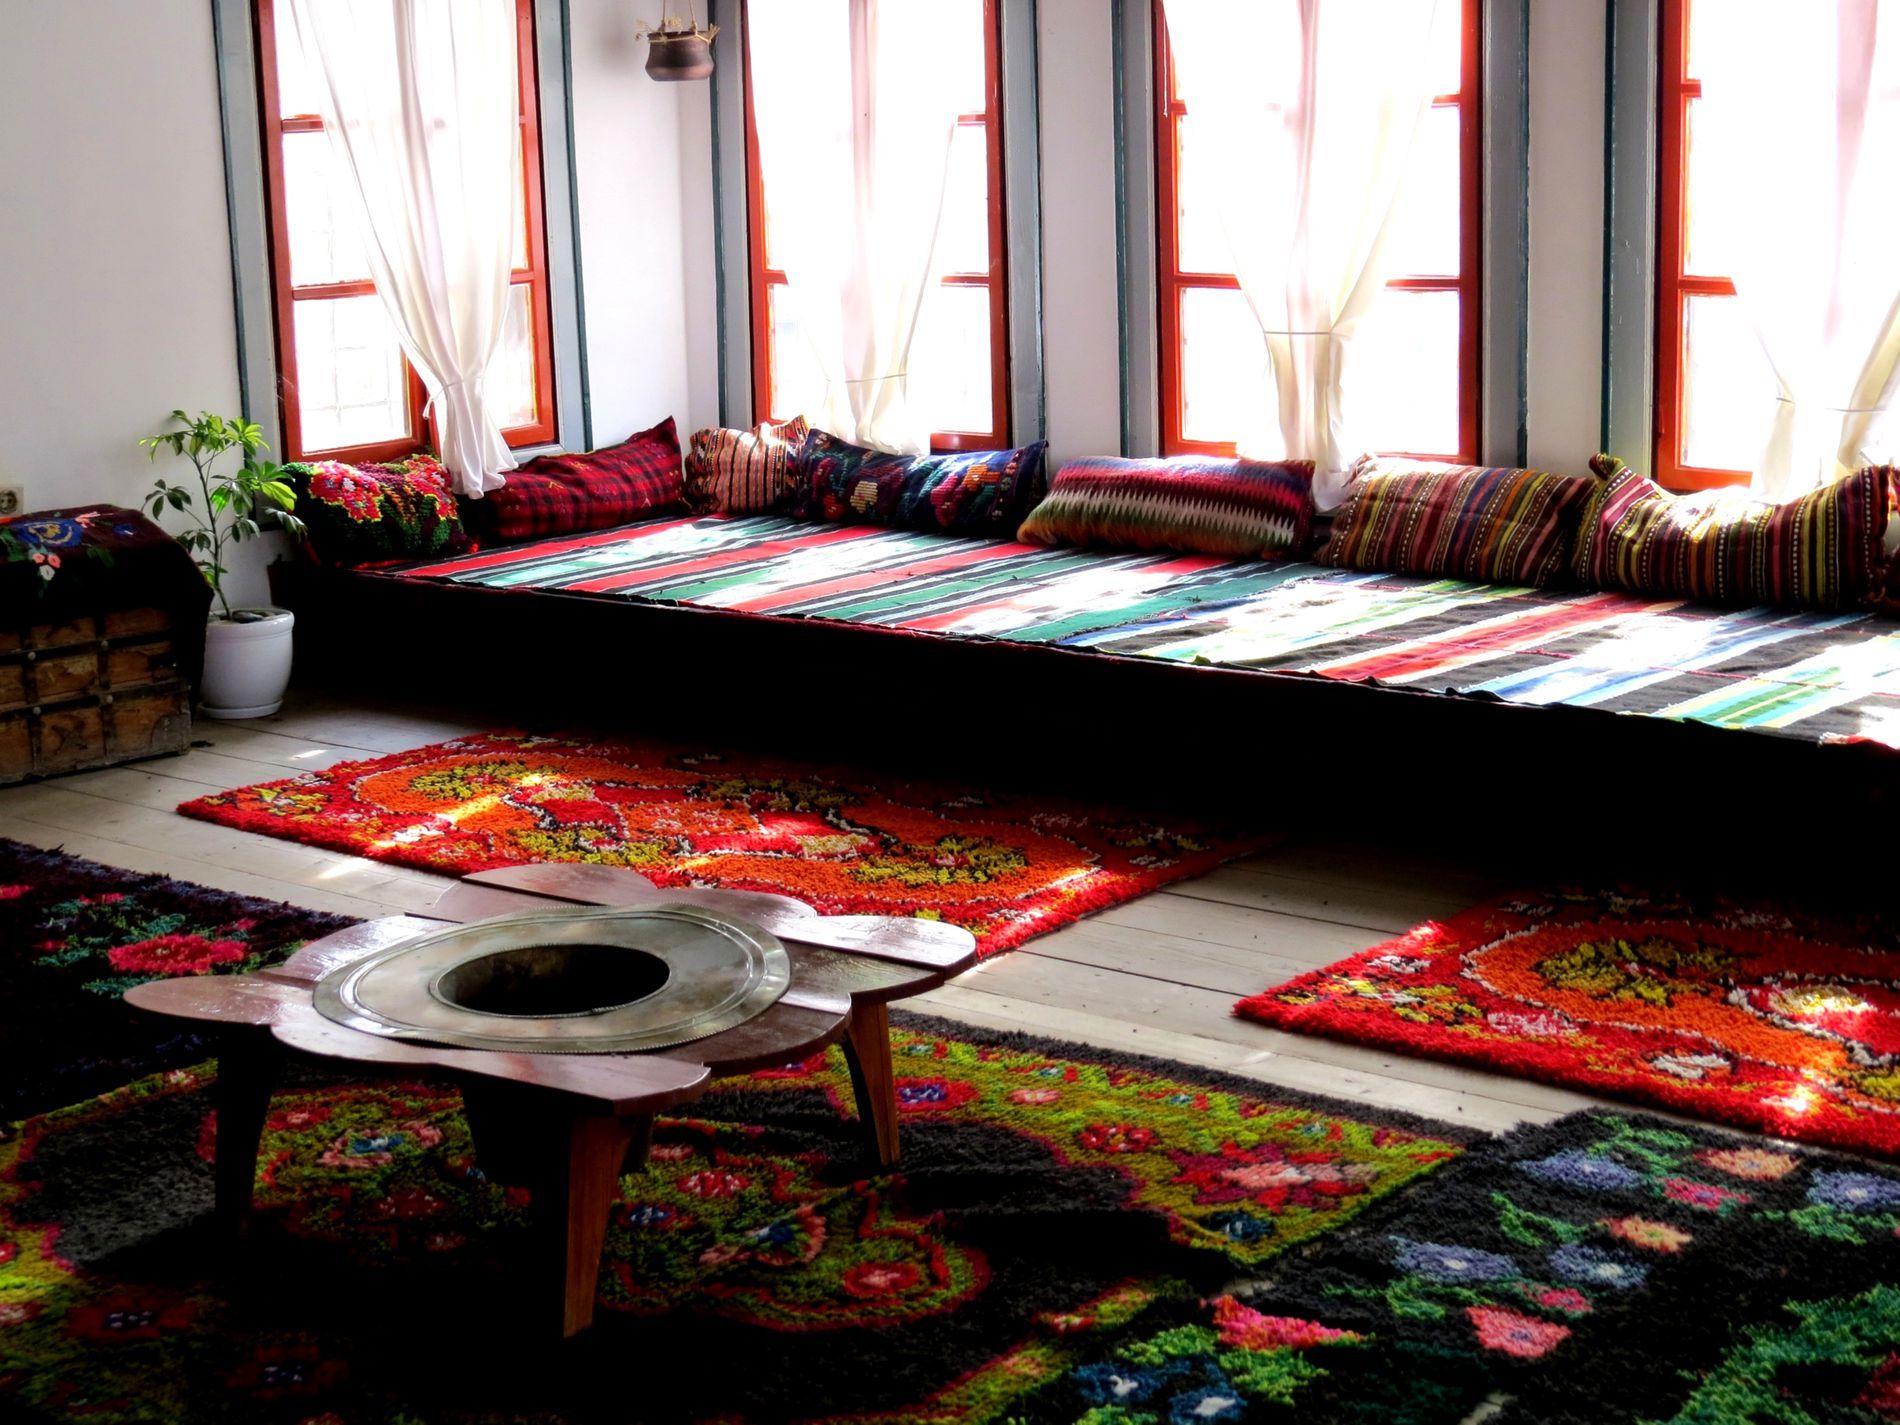
Bohemian living room
the image captures a bohemian living room the mix of colors makes the room living piece of art, a lot of colors and antiques yet it reflects simplicity, a wooden floor covered with colored rugs, amid the room there's an old hand made coffee table , walls are white colored with red long windows with white transparent curtains, at the back there's a long seating area  with colored fabric sheet and  pillows.
eye level perspective shot of a bohemian living rooms with bright colored furniture yet simple, wooden floor with wooden furniture reflects simplicity, white colored walls with red windows covered with white transparent curtains reflecting sunlight  adding peaceful eye relaxing sense to the scene, the atmosphere is worm, mood is artistic, color palette is rich with bright colors but calm
Labels: Home Decor, Rug, Architecture, Building, Furniture, Indoors, Living Room, Room, Coffee Table, Table, Couch, Bed, Plant, Interior Design, Window, Cushion
Camera: Canon Canon PowerShot SX50 HS
Lens: 4.3 - 215.0 mm, 4-215mm
Aperture: F4
Exposure: 1/40 sec
ISO: 250
Focal length: 9.1 mm